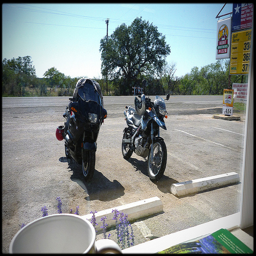
Two motorcycles parked in a parking lot outside a filling station.
Motor cycles parked at a rural gas station
Two motor bikes parked outside near a billboard
two motorcycle parked in a gas stations parking lot
there are two motorcycles that are parked next to each other